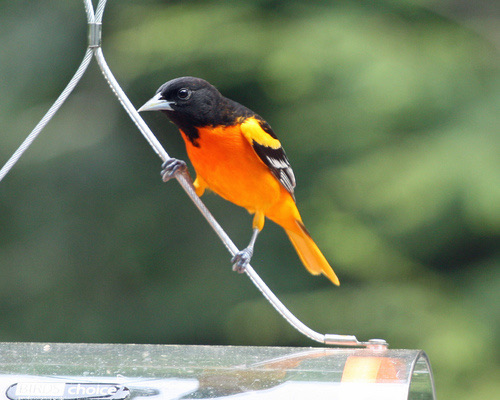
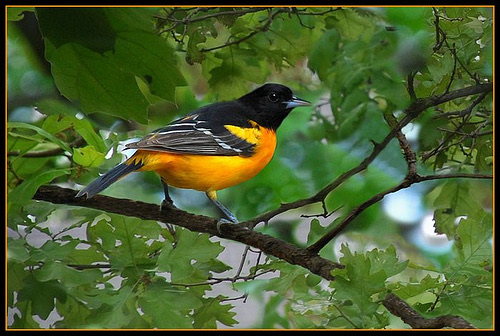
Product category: misc
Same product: yes